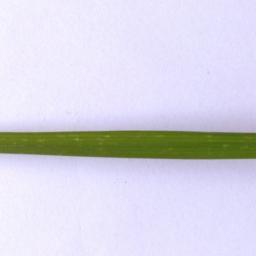
Label: Rice___Healthy